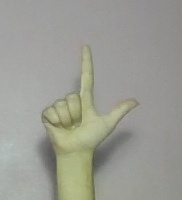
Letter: laam